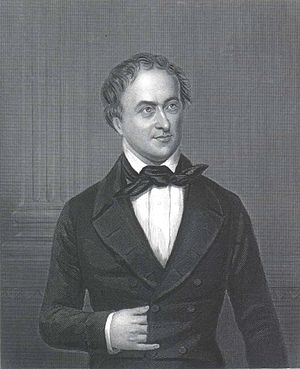
Heinrich Rose
Heinrich Rose var en tysk kemiker, bror til Gustav Rose.